Arved Deringer

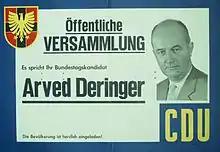
Arved Deringer on a campaign poster for the 1961 federal elections

Arved Deringer (4 June 1913 – 25 October 2011) was a German lawyer and politician for the CDU. He was a member of the Bundestag from 1957 and 1969.